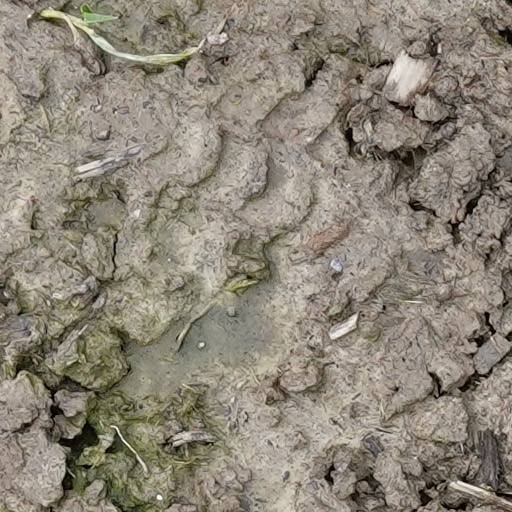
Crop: wheat